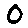
Label: 0